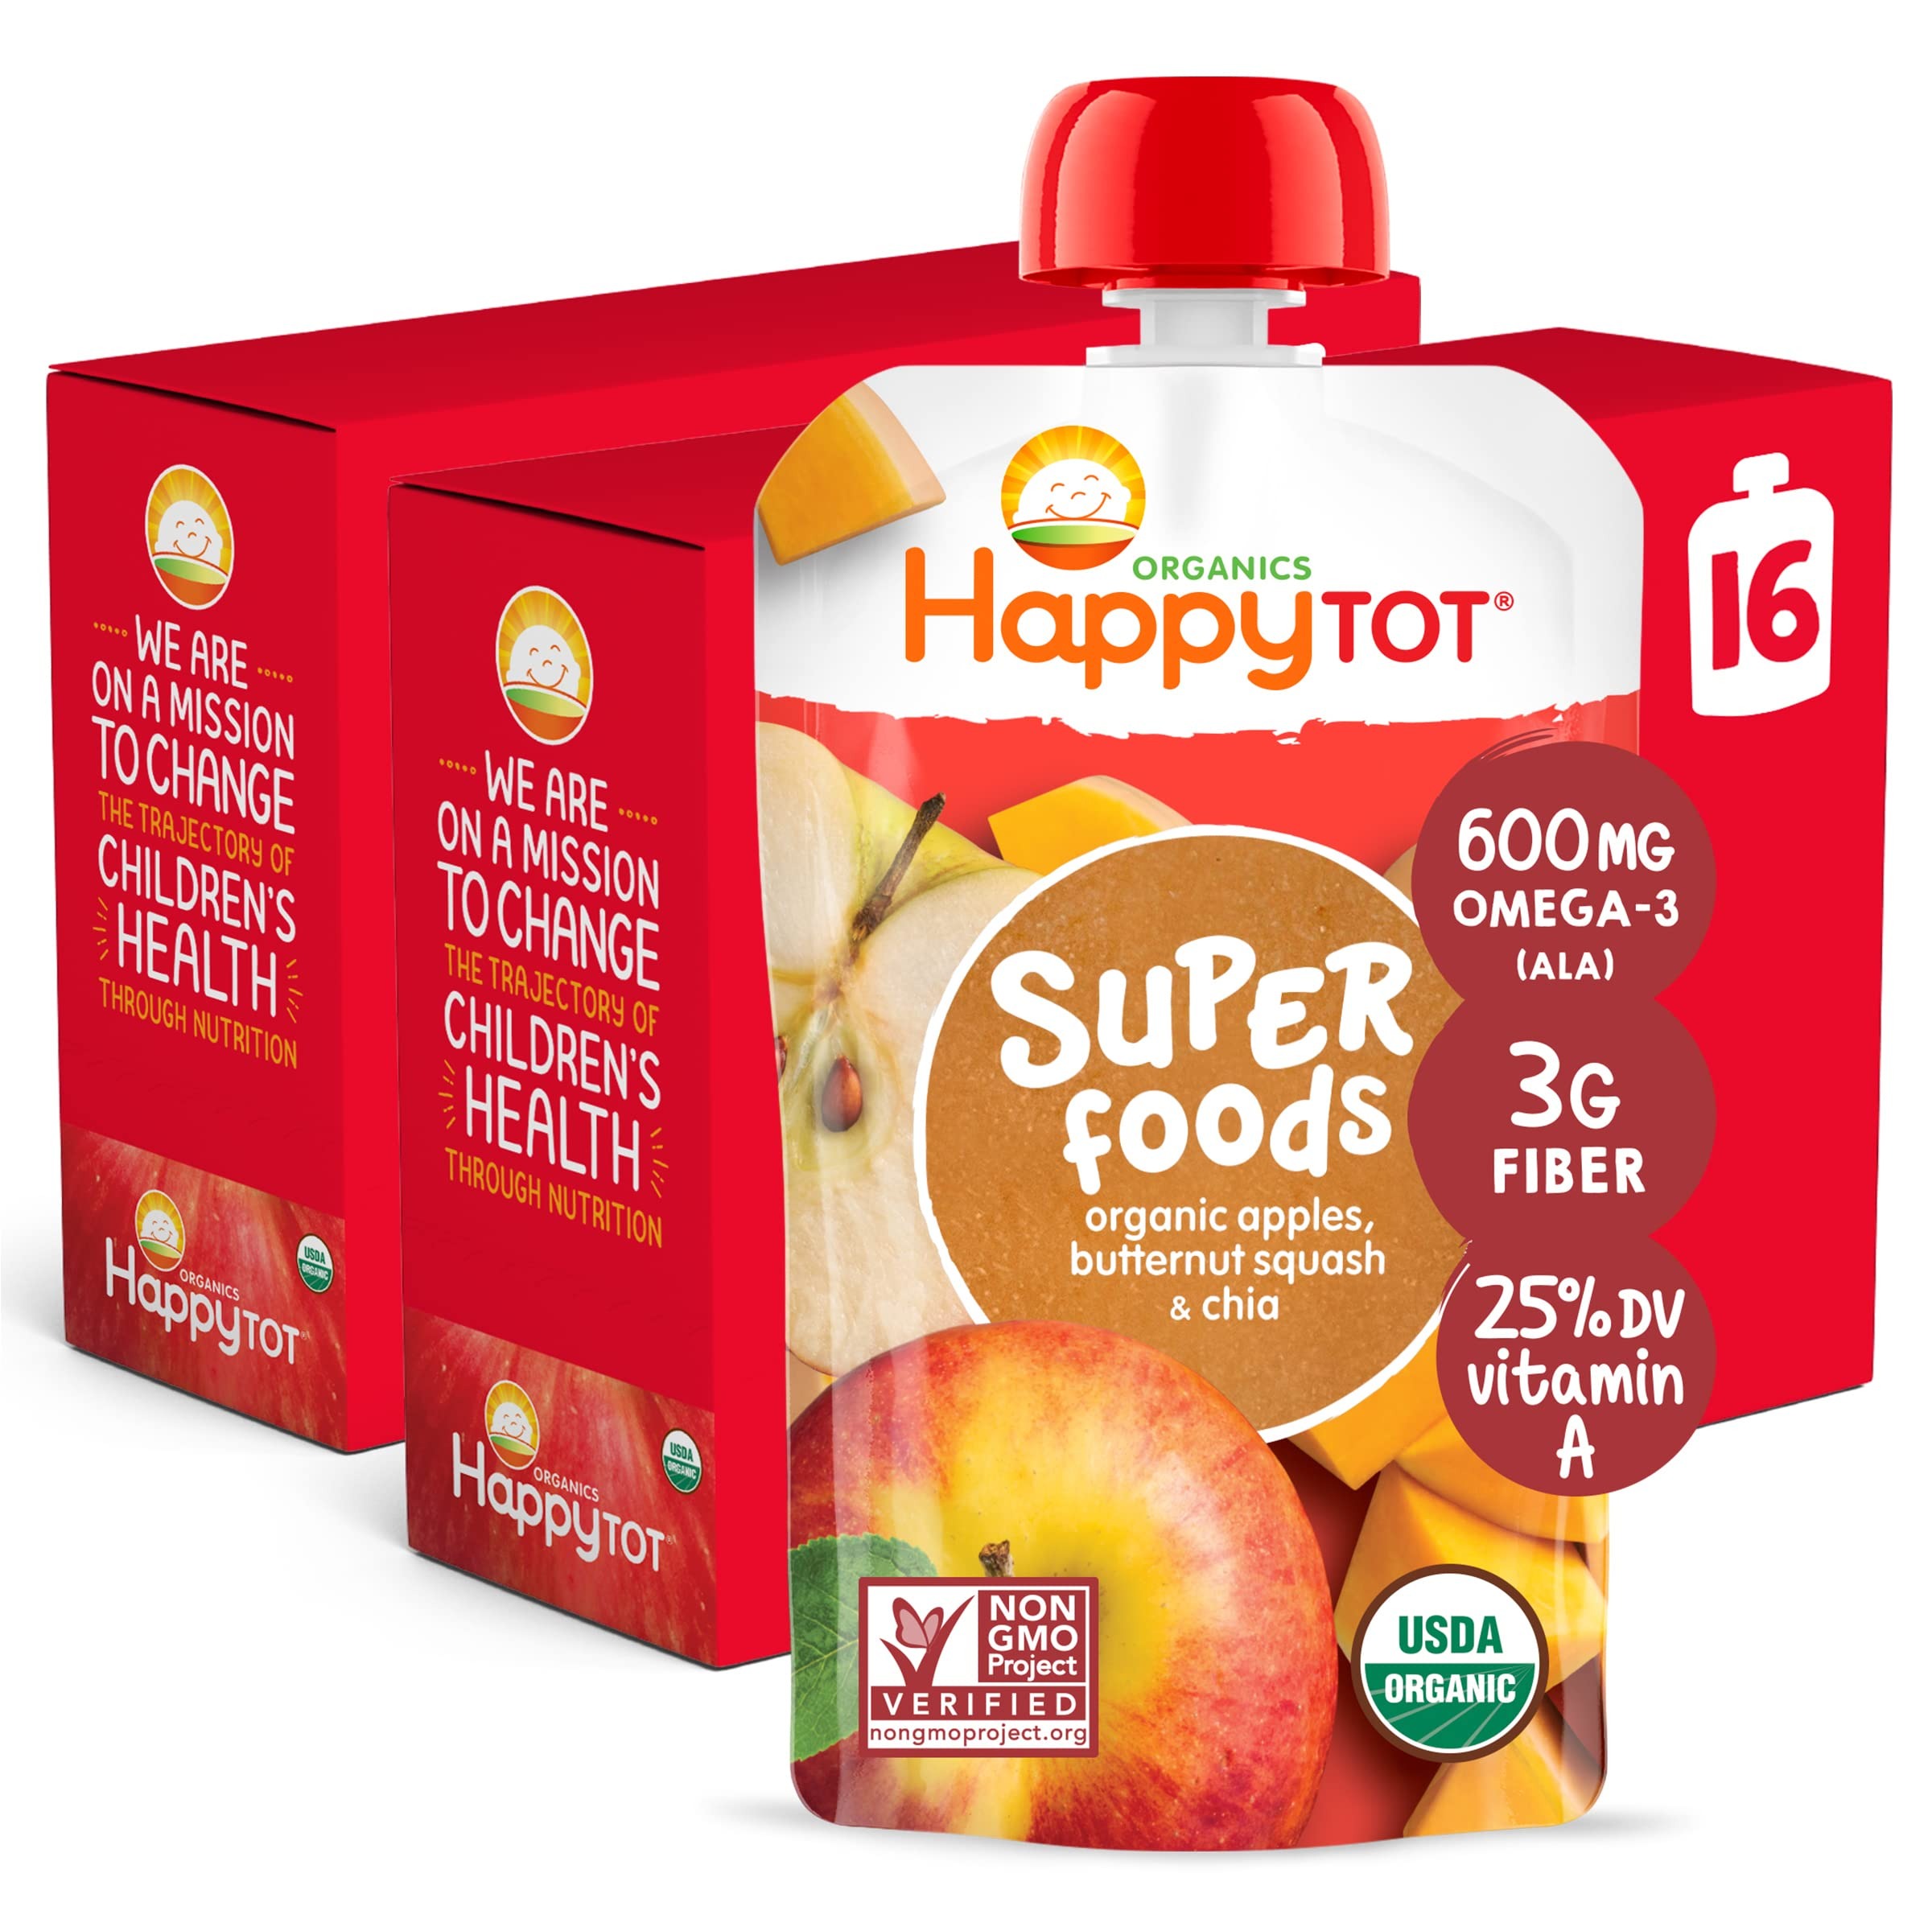
Item Name: Happy Tot Organics Stage 4 Baby Food Pouches, Gluten Free, Vegan Snack, SuperFoods Fruit & Veggie Puree, Apples, Butternut Squash & Chia, 4.22 Ounce (Pack of 16)
Bullet Point 1: SUPERFOOD: Great for any toddler who is on the move; SuperFoods pouches are more than just a mix of organic fruits & veggies, we add chia for nutrients like Omega-3s (ALA) and fiber. Easy for parents to love and easier for toddler to eat, just grab and go!
Bullet Point 2: STAGE 4 EATERS: The most important aspect of food for the toddler years is the quality – from thoughtful ingredients to key nutrients. Happy Tot Stage 4 foods deliver carefully crafted recipes with a taste your tot will love! Great snack for 2 years & up
Bullet Point 3: HAPPY TOT: Our trusted, organic toddler pouches, snacks and mealtime solutions offer nutrition your little one needs - like fiber, protein, veggies and more in a variety of flavors for every picky eater
Bullet Point 4: OUR HAPPY PROMISE: All products are certified USDA organic and made with non-GMO ingredients grown without the use of toxic persistent pesticides
Bullet Point 5: HAPPY FAMILY ORGANICS: We are on a mission to change the trajectory of children's health through nutrition. We provide age and stage appropriate premium organic food products for babies & tots!
Value: 16.0
Unit: Count

Price: 2.19